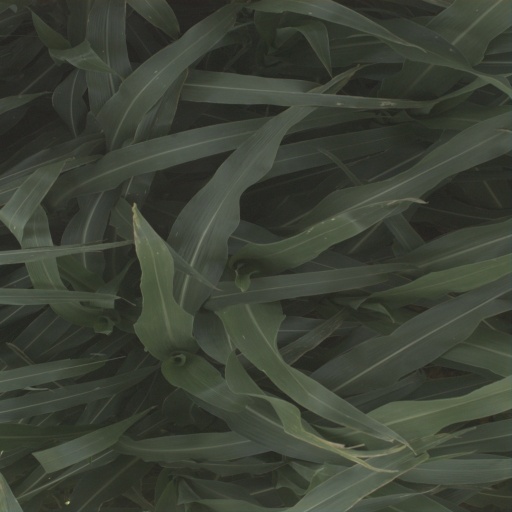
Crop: sorghum